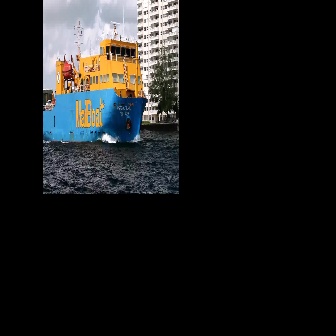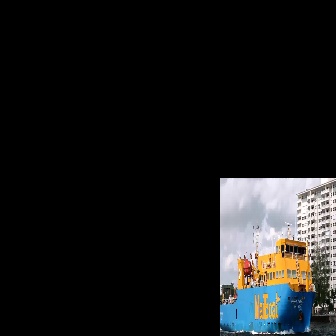
  Please identify the target specified by the bounding box [43,37,147,142] in the first image and locate it in the second image. Return the coordinates in [x_min,y_min,x_max,y_max] format.
Answer: [219,238,315,334]